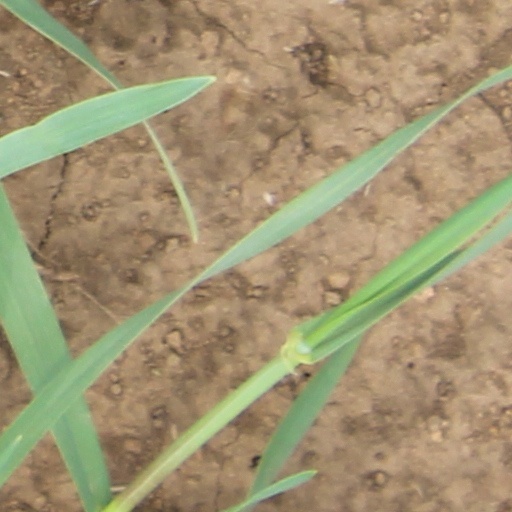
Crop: wheat